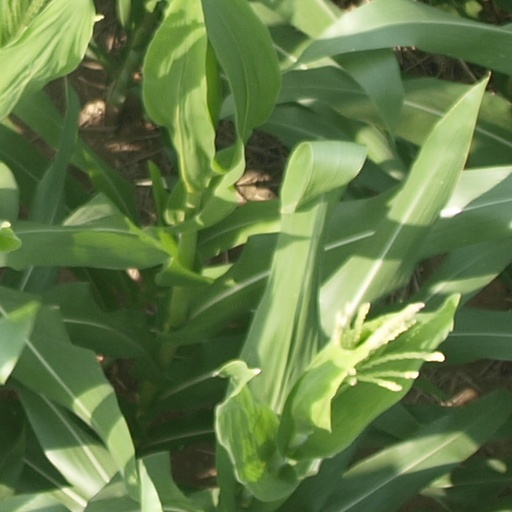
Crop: maize; corn